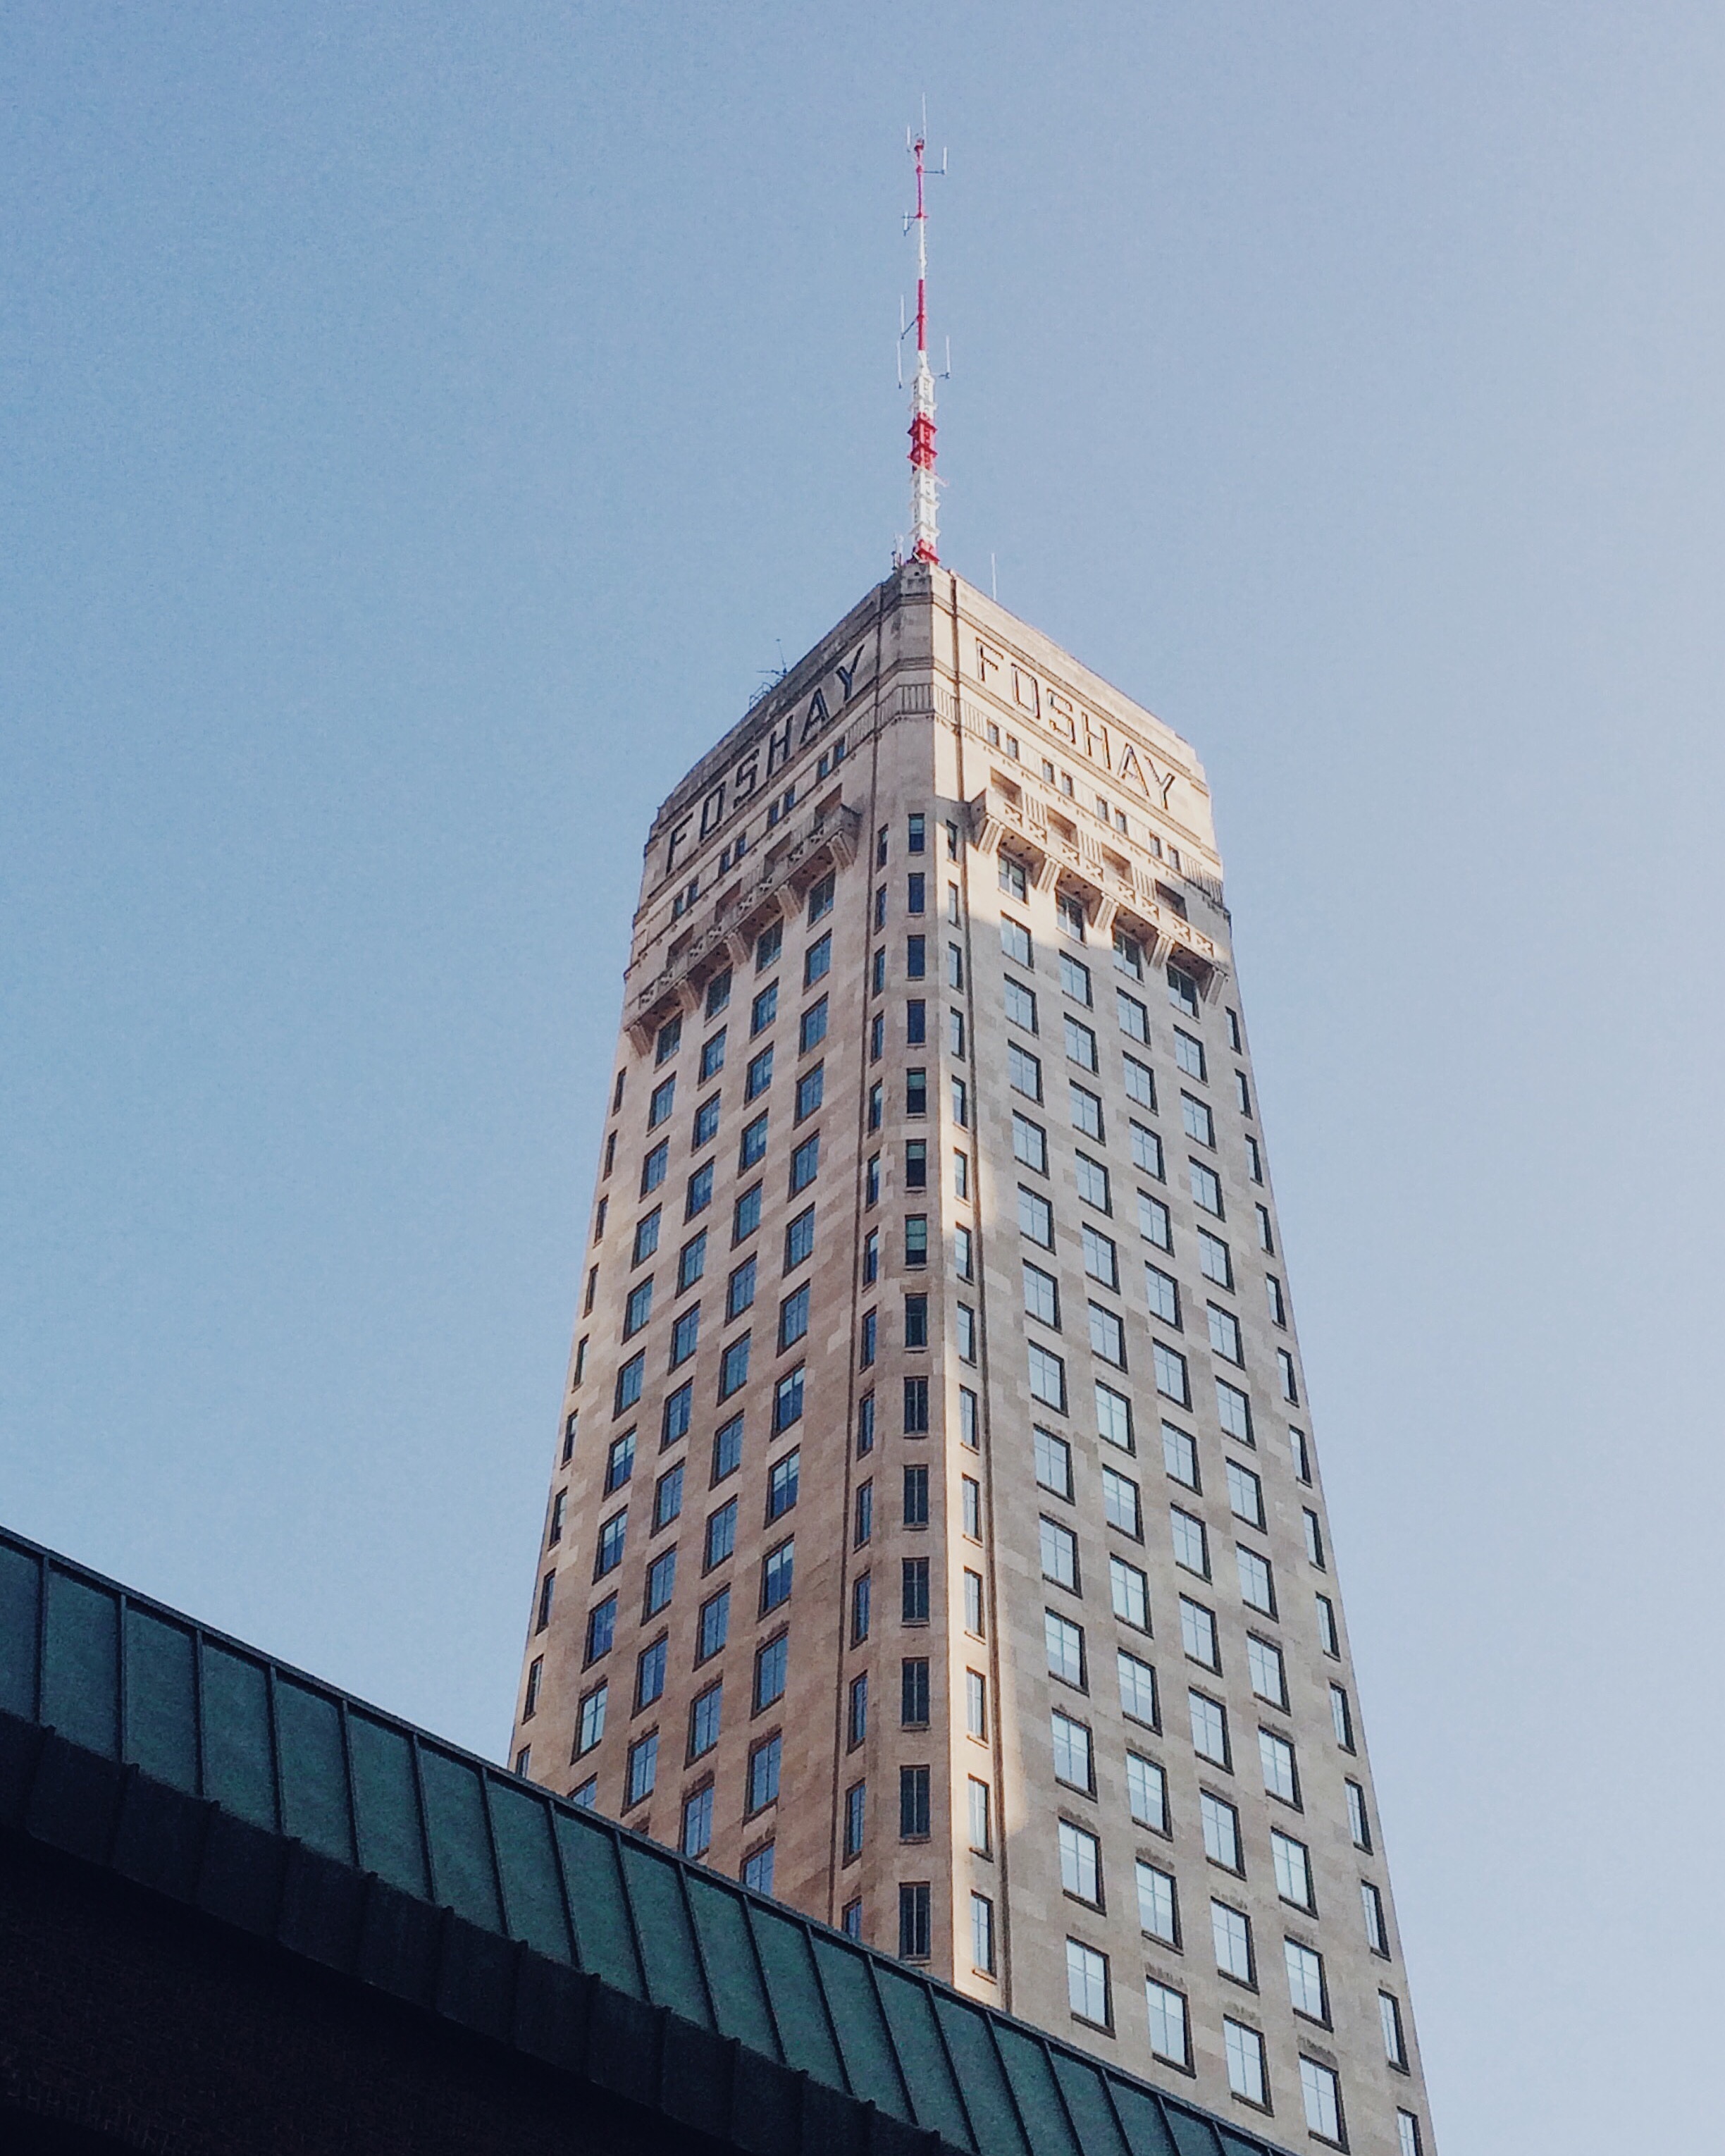
architecture, building, skyscraper, downtown, tower, landmark, facade, tower block, metropolitan area